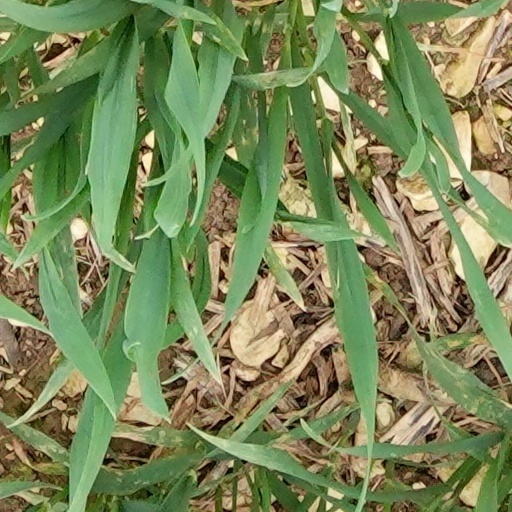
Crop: wheat